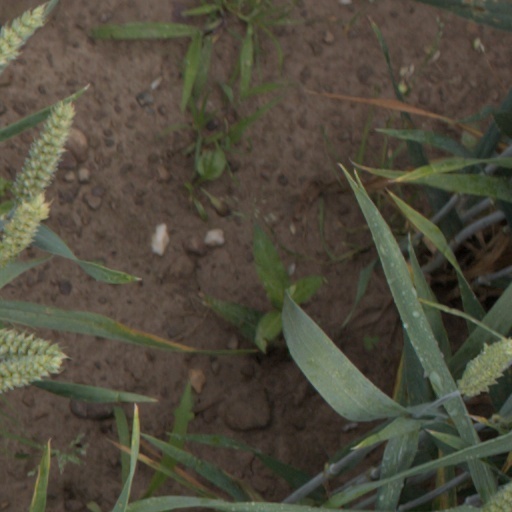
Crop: wheat